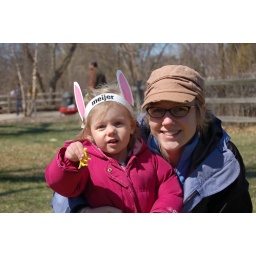
Another prize - the yellow (of course!) dinosaur we dug up in the sand